Pyrenees

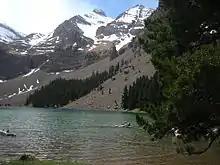
Ibón (glacial lake) Basa Mora, in Gistain valley, Aragon.

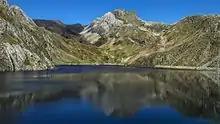
Llauset lake, Aragon

The metallic ores of the Pyrenees are not in general of much importance now, though there were iron mines at several locations in Andorra, as well as at Vicdessos in Ariège, and the foot of Canigó in Pyrénées-Orientales long ago. Coal deposits capable of being profitably worked are situated chiefly on the Spanish slopes, but the French side has beds of lignite. The open pit of Trimoun near the commune of Luzenac (Ariège) is one of the greatest sources of talc in Europe.